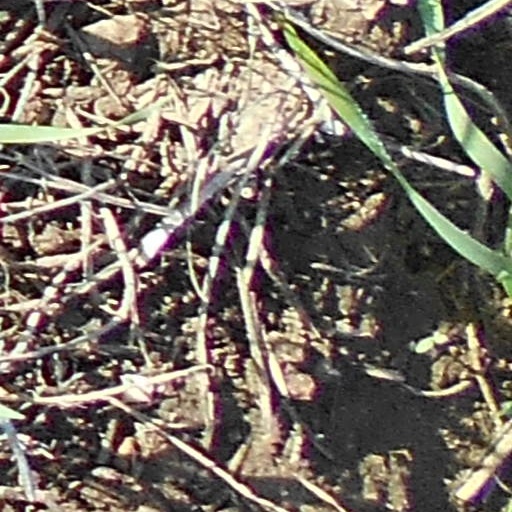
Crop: wheat